Sediment transport

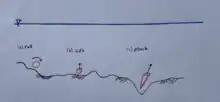
Mechanisms of movement in sediment transport. (a) Roll: sediment particle is rotated by shear stress along the ground (b) Lift: Sediment particle is lifted by the shear stress into the bulk (c) Pluck: Sediment particle is extracted from crevices in the ground by shear stress

For a fluid to begin transporting sediment that is currently at rest on a surface, the boundary (or bed) shear stress formula_1 exerted by the fluid must exceed the critical shear stress formula_2 for the initiation of motion of grains at the bed. This basic criterion for the initiation of motion can be written as: